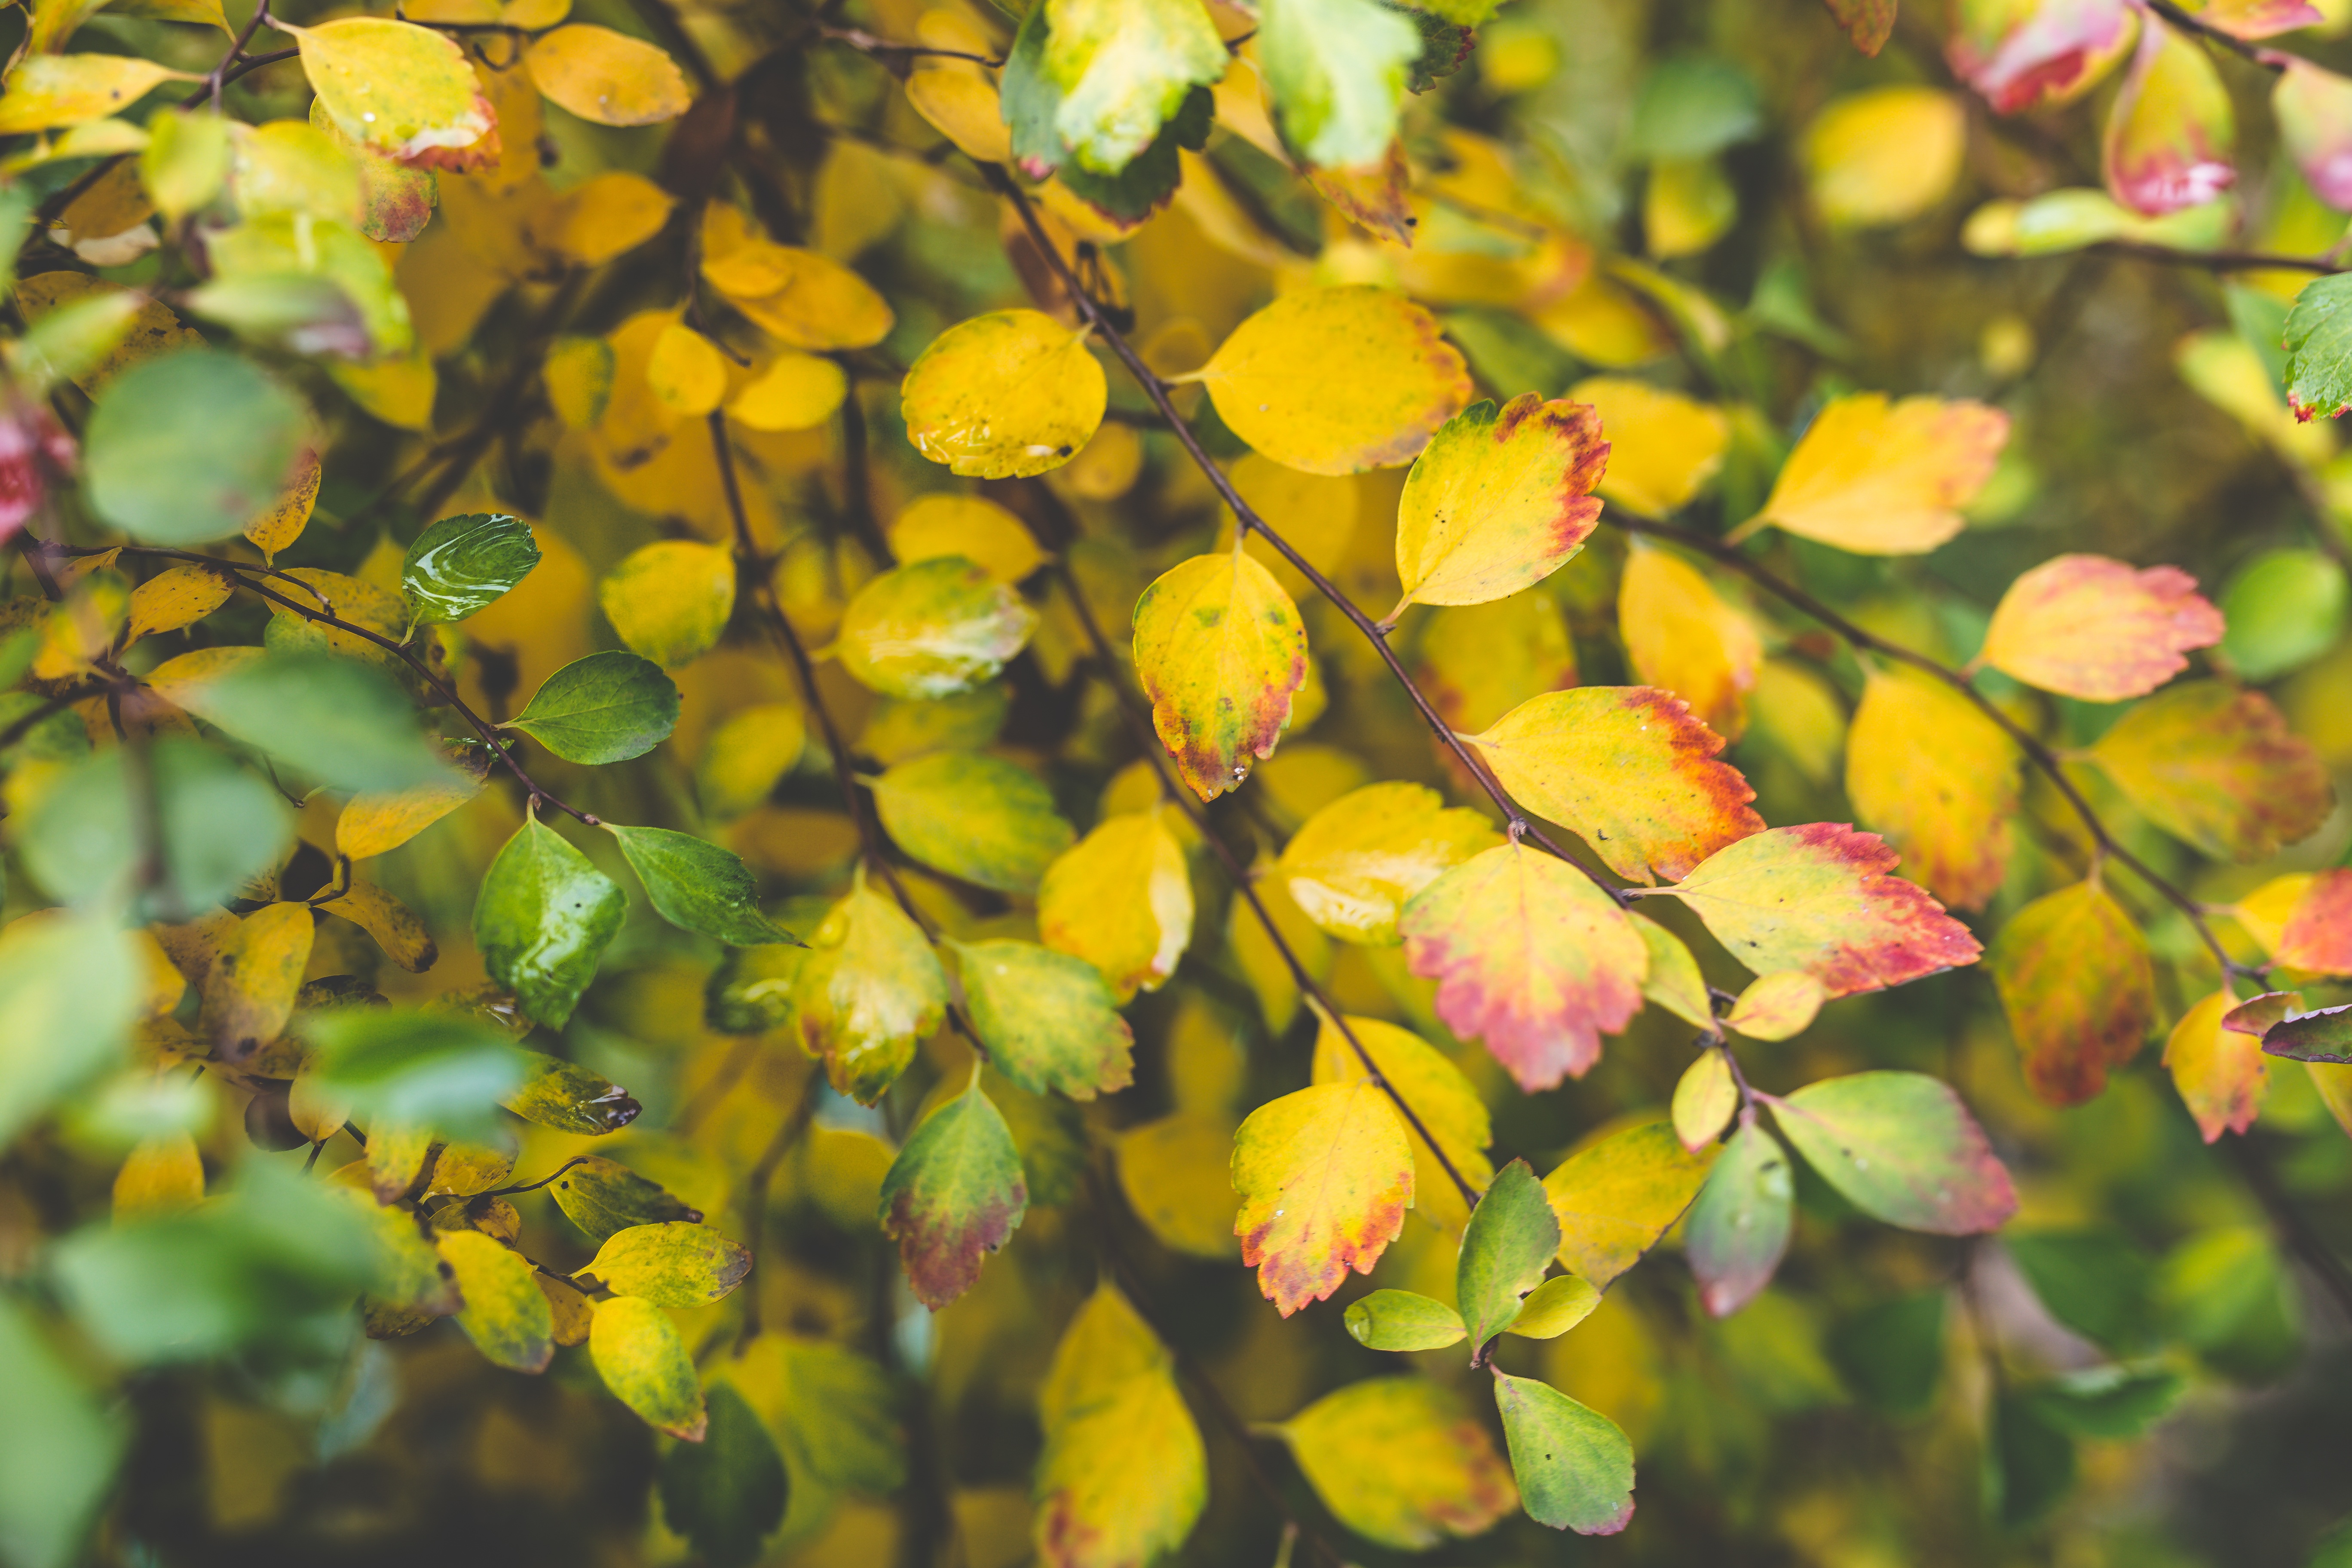
tree, nature, branch, blossom, plant, sunlight, leaf, fall, flower, bush, green, produce, small, evergreen, autumn, botany, yellow, flora, season, wildflower, close up, leaves, shrub, little, deciduous, macro photography, flowering plant, woody plant, land plant